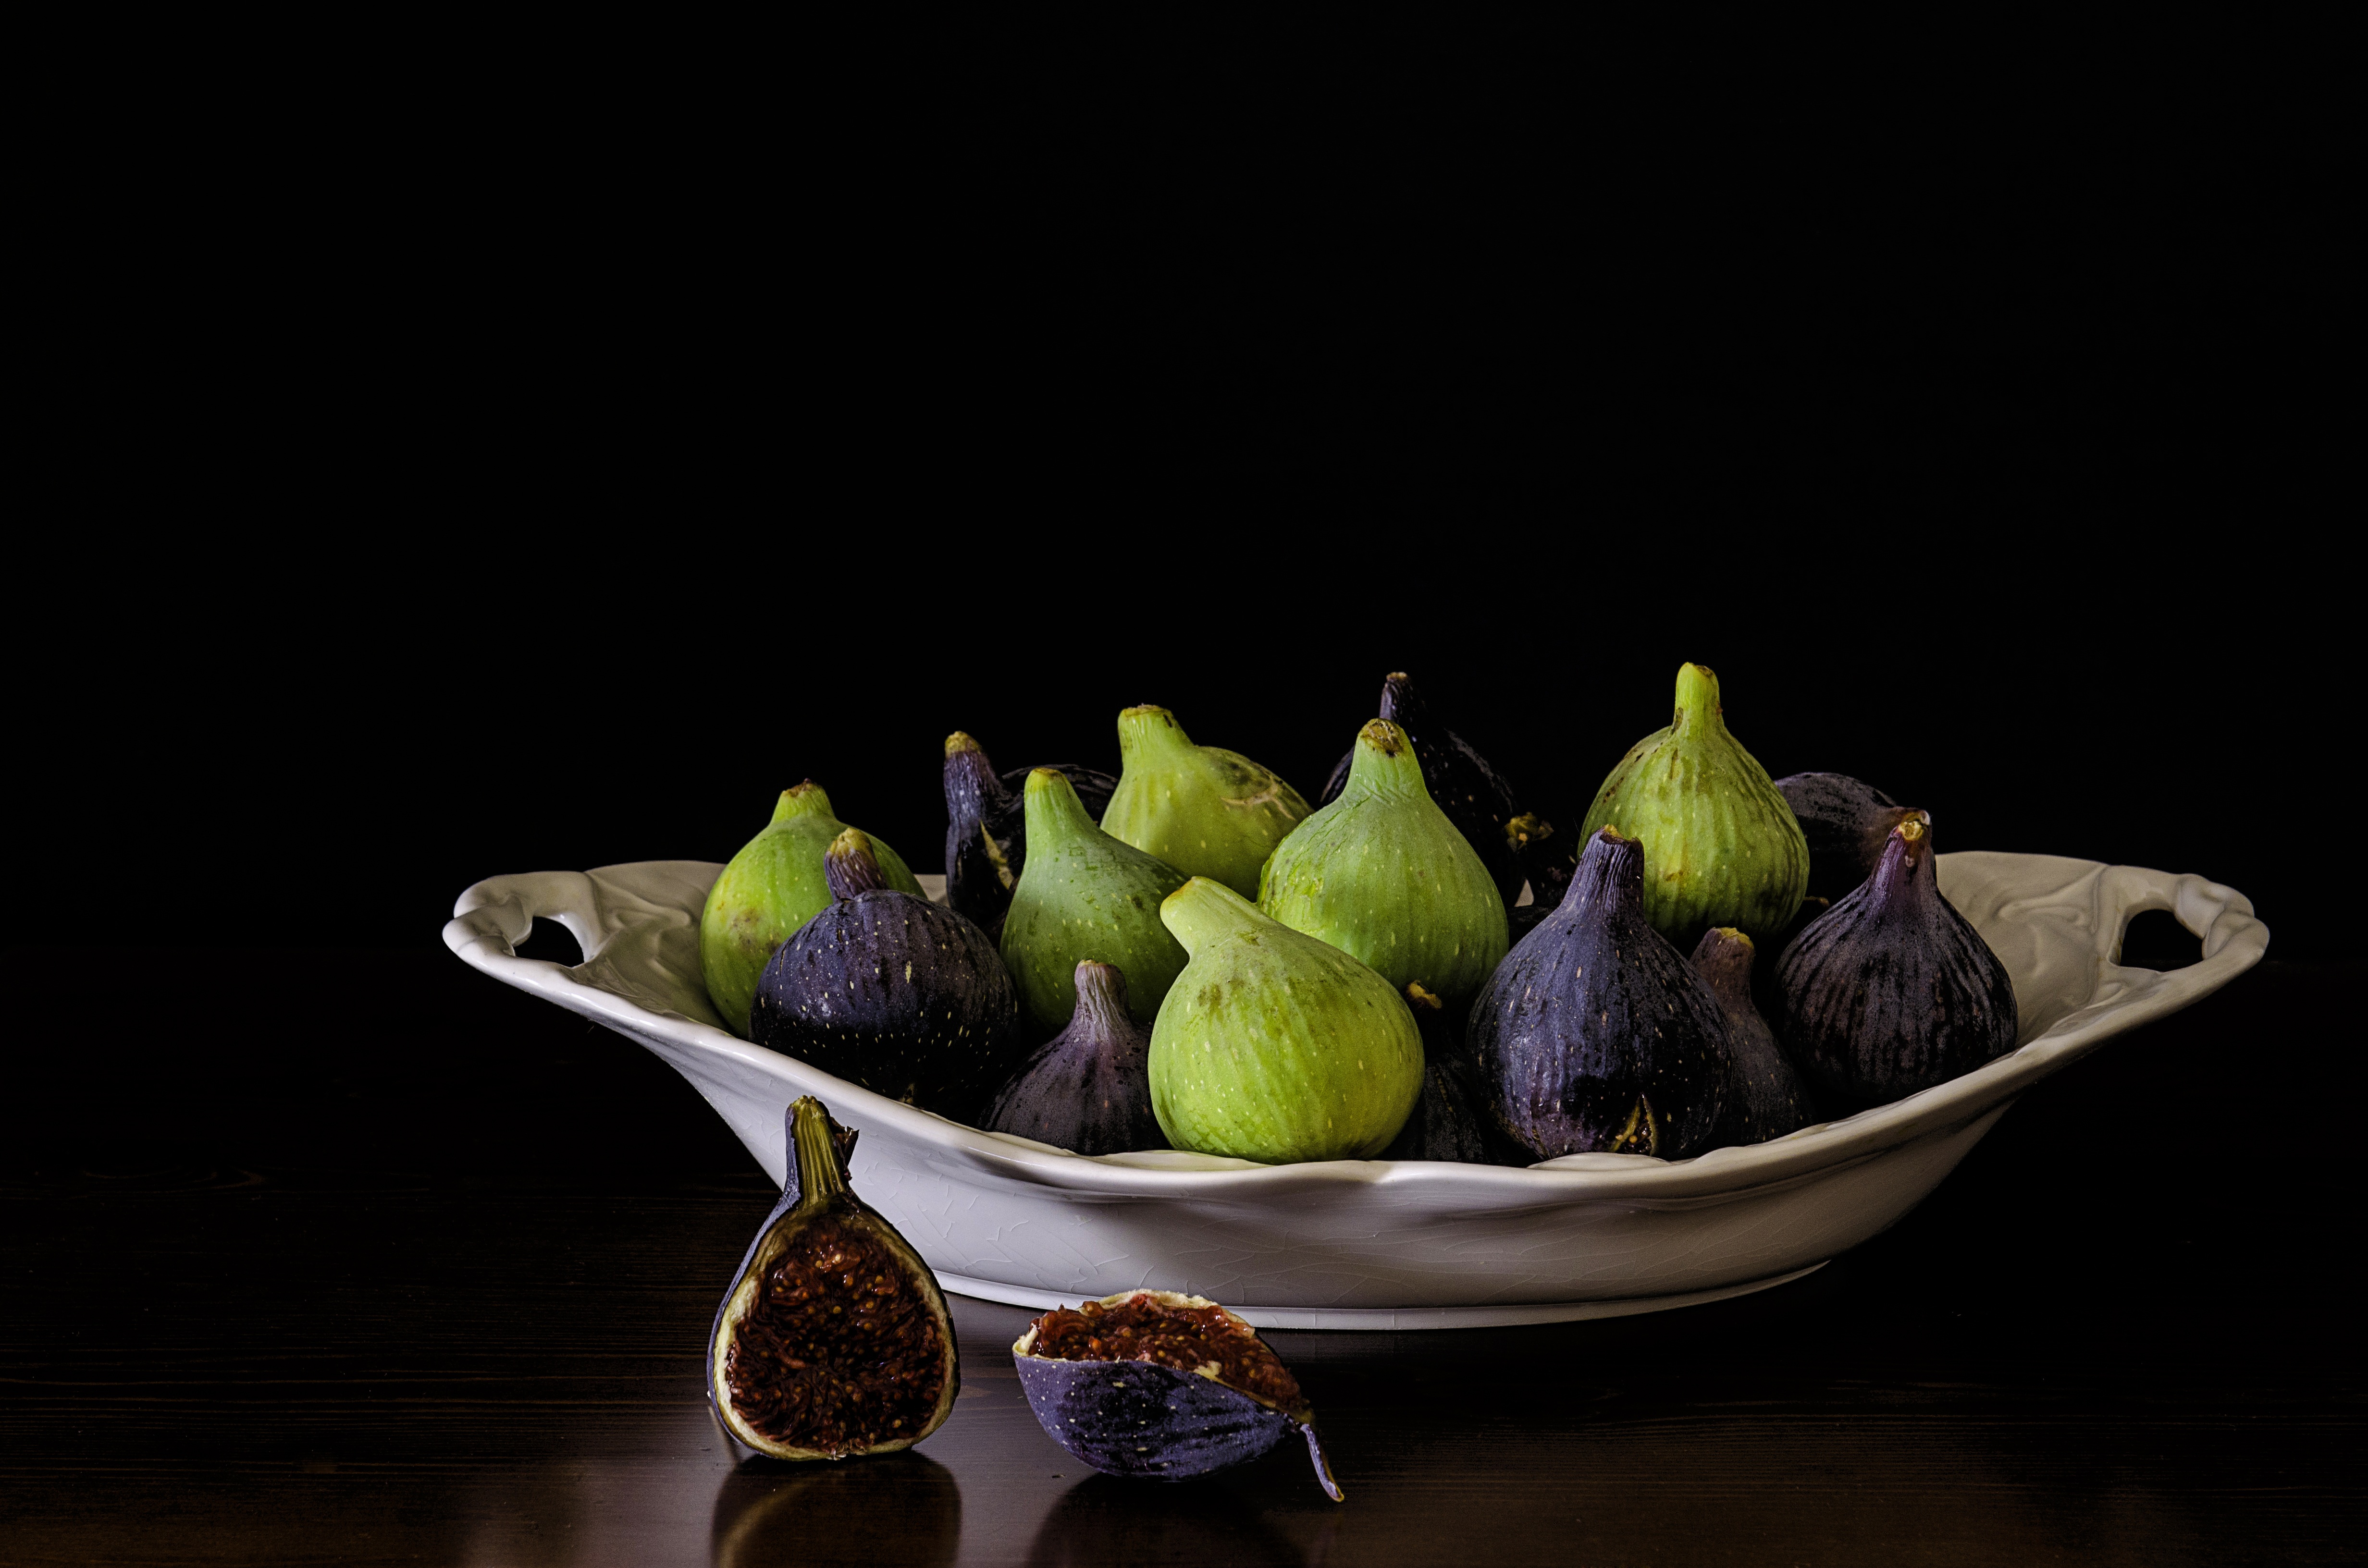
nature, plant, fruit, sweet, flower, summer, food, produce, vegetable, still life, painting, figs, mature, fig tree, still life photography, bodegones